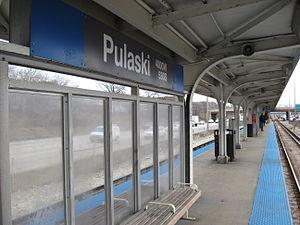
Pulaski est une station de la ligne bleue du métro de Chicago située sur la Congress Branch dans la médiane de l’autoroute Eisenhower à l'ouest du Loop. La station se trouve dans le quartier de West Garfield Park.